Little Caesars Arena

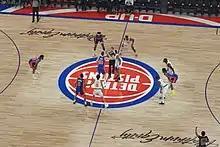
Opening tip of a Pistons game against the New York Knicks in December 2021

In late October 2016, it was reported that the Pistons were considering a move from The Palace of Auburn Hills to Little Caesars Arena as soon as the 2017–18 season, pending city and league approval. Pistons owner Tom Gores, Palace Sports & Entertainment vice chairman Arn Tellem, and Olympia Entertainment had been in negotiations over a partnership since the summer of 2015, with talks intensifying just as the Pistons were set to open their 2016–17 season; the terms also included a possible merger between Olympia and the Pistons' holding company Palace Sports & Entertainment. The Pistons sought land to construct a new headquarters and practice facility within the vicinity of the arena.